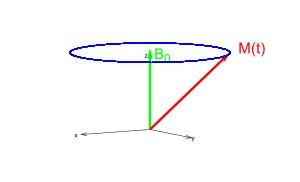
En physique et chimie, notamment dans la résonance magnétique nucléaire, dans l'imagerie par résonance magnétique et dans la résonance paramagnétique électronique, les équations de Bloch sont un ensemble d’équations macroscopiques utilisées pour calculer l'aimantation nucléaire M = en fonction du temps lorsque les temps de relaxation T₁ et T₂ sont présents. Les équations de Bloch sont parfois appelées équations du mouvement de l'aimantation nucléaire. Ces équations ont été introduites par Félix Bloch en 1946 et sont analogues aux équations de Maxwell-Bloch qui décrivent l'effet d'un champ électromagnétique sur un système à deux niveaux et les relaxations qu'on y peut observer.